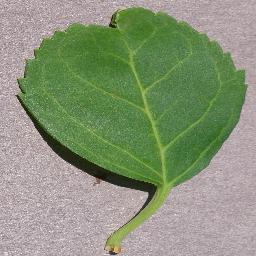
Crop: cherry
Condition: (including_sour)_healthy